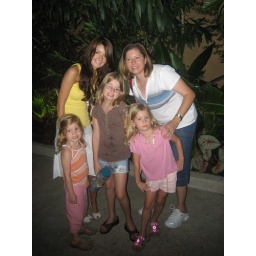
The girl in yellow is Tori Kerkus. Tori is the daughter of one of Sammi's friends in Yuma. She used to babysit the girls.